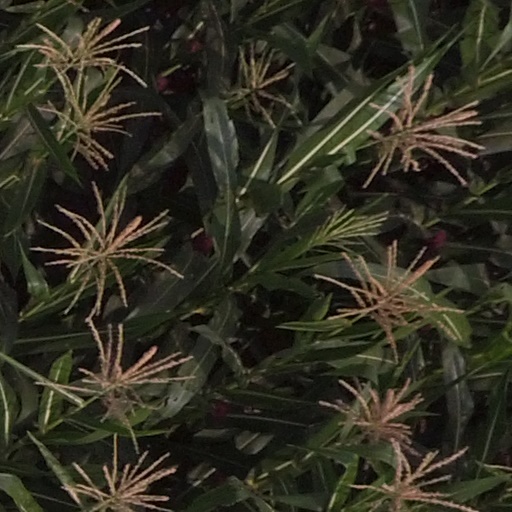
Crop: maize; corn